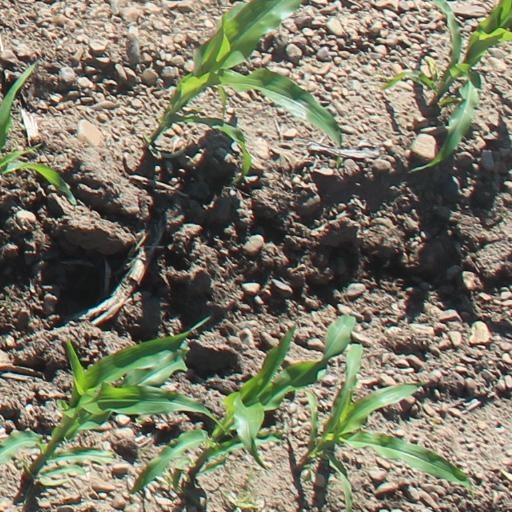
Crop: maize; corn